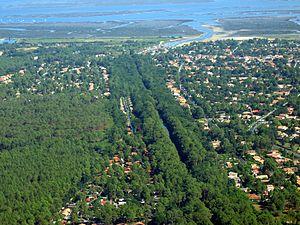
Photo personnelle, le canal de Cazaux débouchant dans le Bassin d'Arcachon. Eté 2005
Le canal des Landes ou canal de Cazaux est un cours d'eau artificiel de 20 km de longueur, qui relie le lac de Cazaux et le lac de Parentis au bassin d'Arcachon. Creusé en 1838 par la Compagnie d'Exploitation et de Colonisation des Landes, il traverse les communes de La Teste de Buch et Gujan-Mestras. À l'heure actuelle, il n'est plus entretenu que sur les quatre derniers kilomètres avant le bassin d'Arcachon, où un parcours de santé rend l'accès possible aux berges.